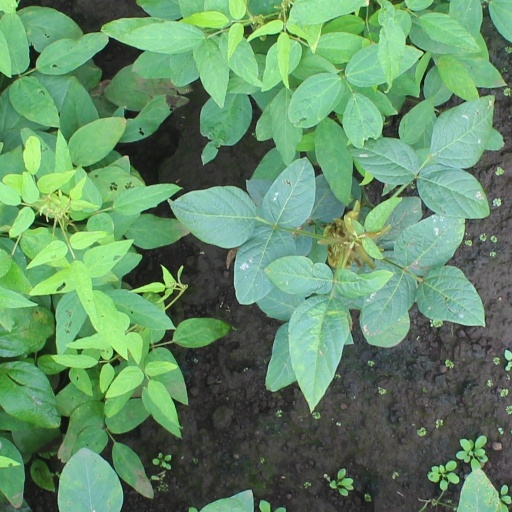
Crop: soybean